Vuia 1

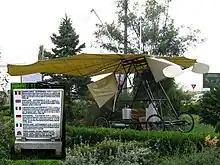
The FACT Vuia 1 replica at the Timișoara International Airport

Vuia's tests were followed with attention by other aviation pioneers such as Ernest Archdeacon, Louis Blériot, Gabriel Voisin, Ferdinand Ferber and Alberto Santos-Dumont. According to Charles Dollfus, former curator of the Air Museum in Paris, Santos-Dumont's use of wheels on his aircraft was influenced by seeing Vuia's flight attempts. Vuia's monoplane design also inspired Blériot in designing monoplanes.